Shane Chen

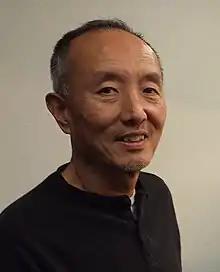

Shane Chen (born 10 February 1956 in Beijing, China) is a Chinese-American inventor and entrepreneur based in Camas, Washington. He is best known for inventing the self-balancing hoverboard.